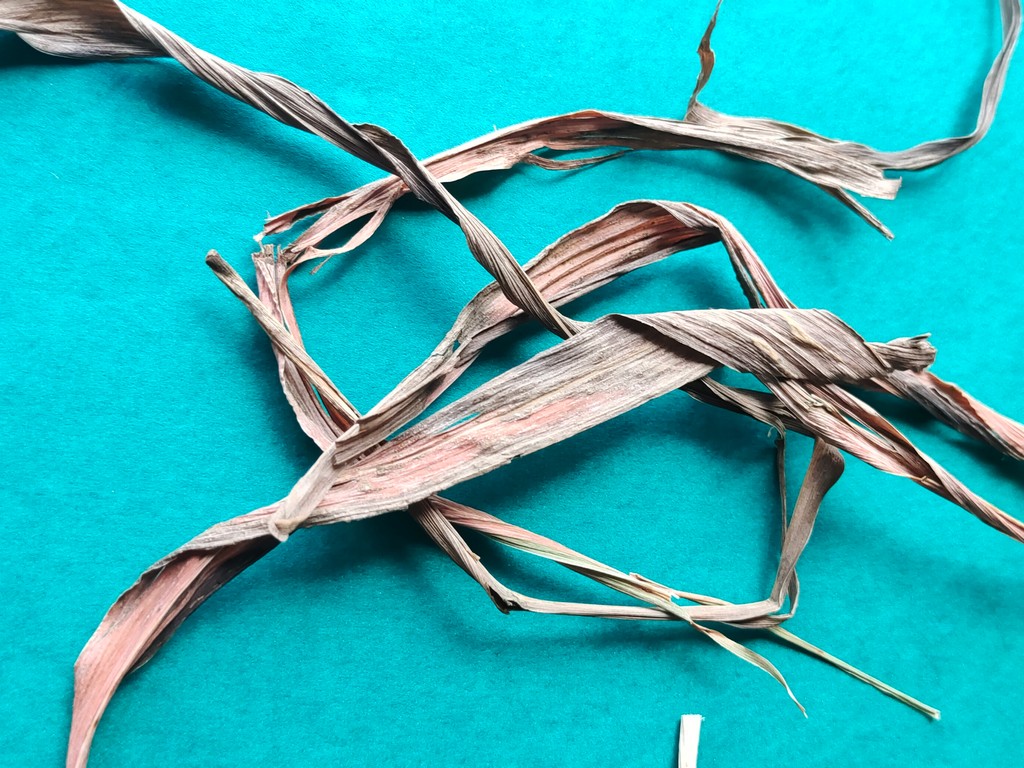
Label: Dried